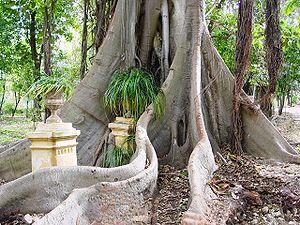
Le figuier de la baie de Moreton est un grand arbre à feuillage persistant de la famille des Moraceae d'origine australienne.
Le Jardin botanique de Palerme situé à Palerme est une institution du département de botanique de l'université de Palerme.